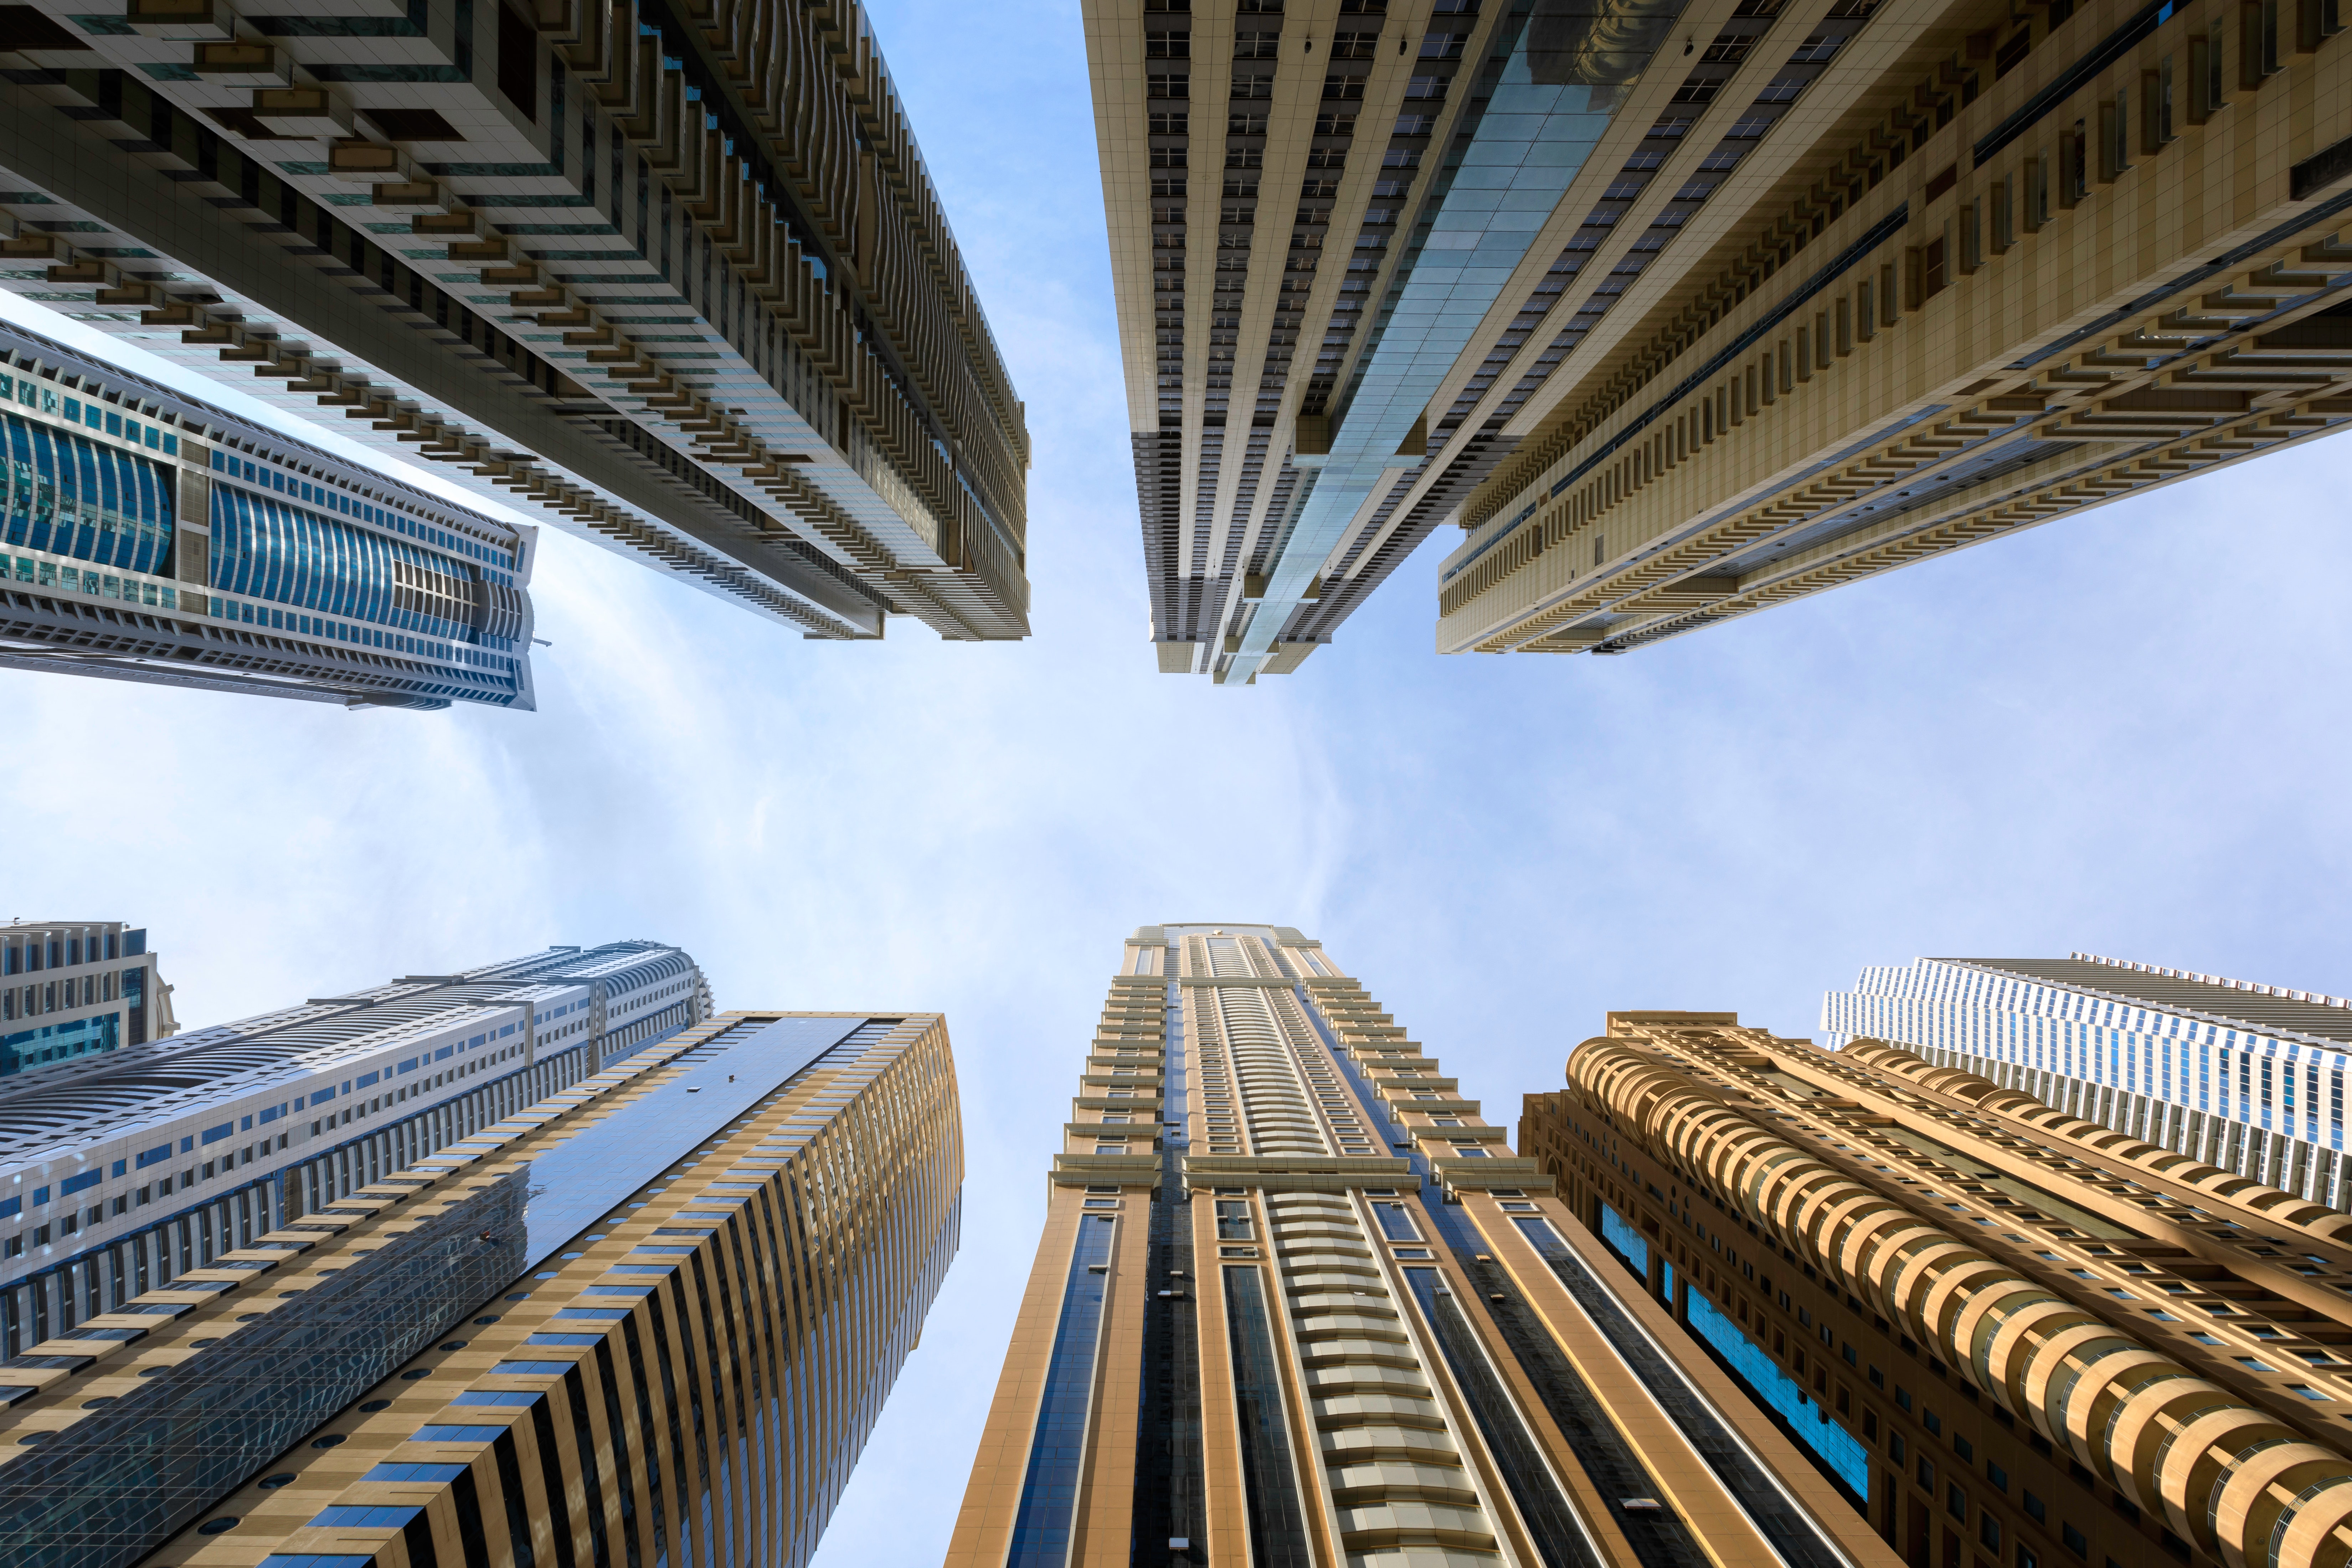
daytime, architecture, skyscraper, metropolitan area, urban area, blue, metropolis, sky, line, tower block, building, city, symmetry, cityscape, downtown, tower, steel, metal, mixed use, commercial building